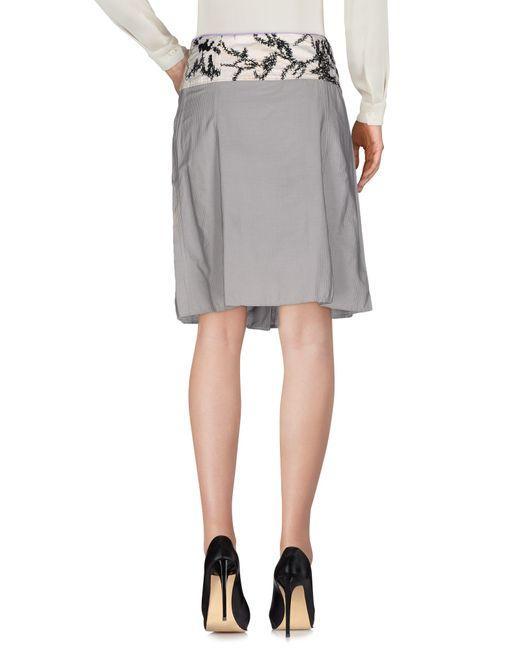
Lässiger knielanger grauer Damenrock